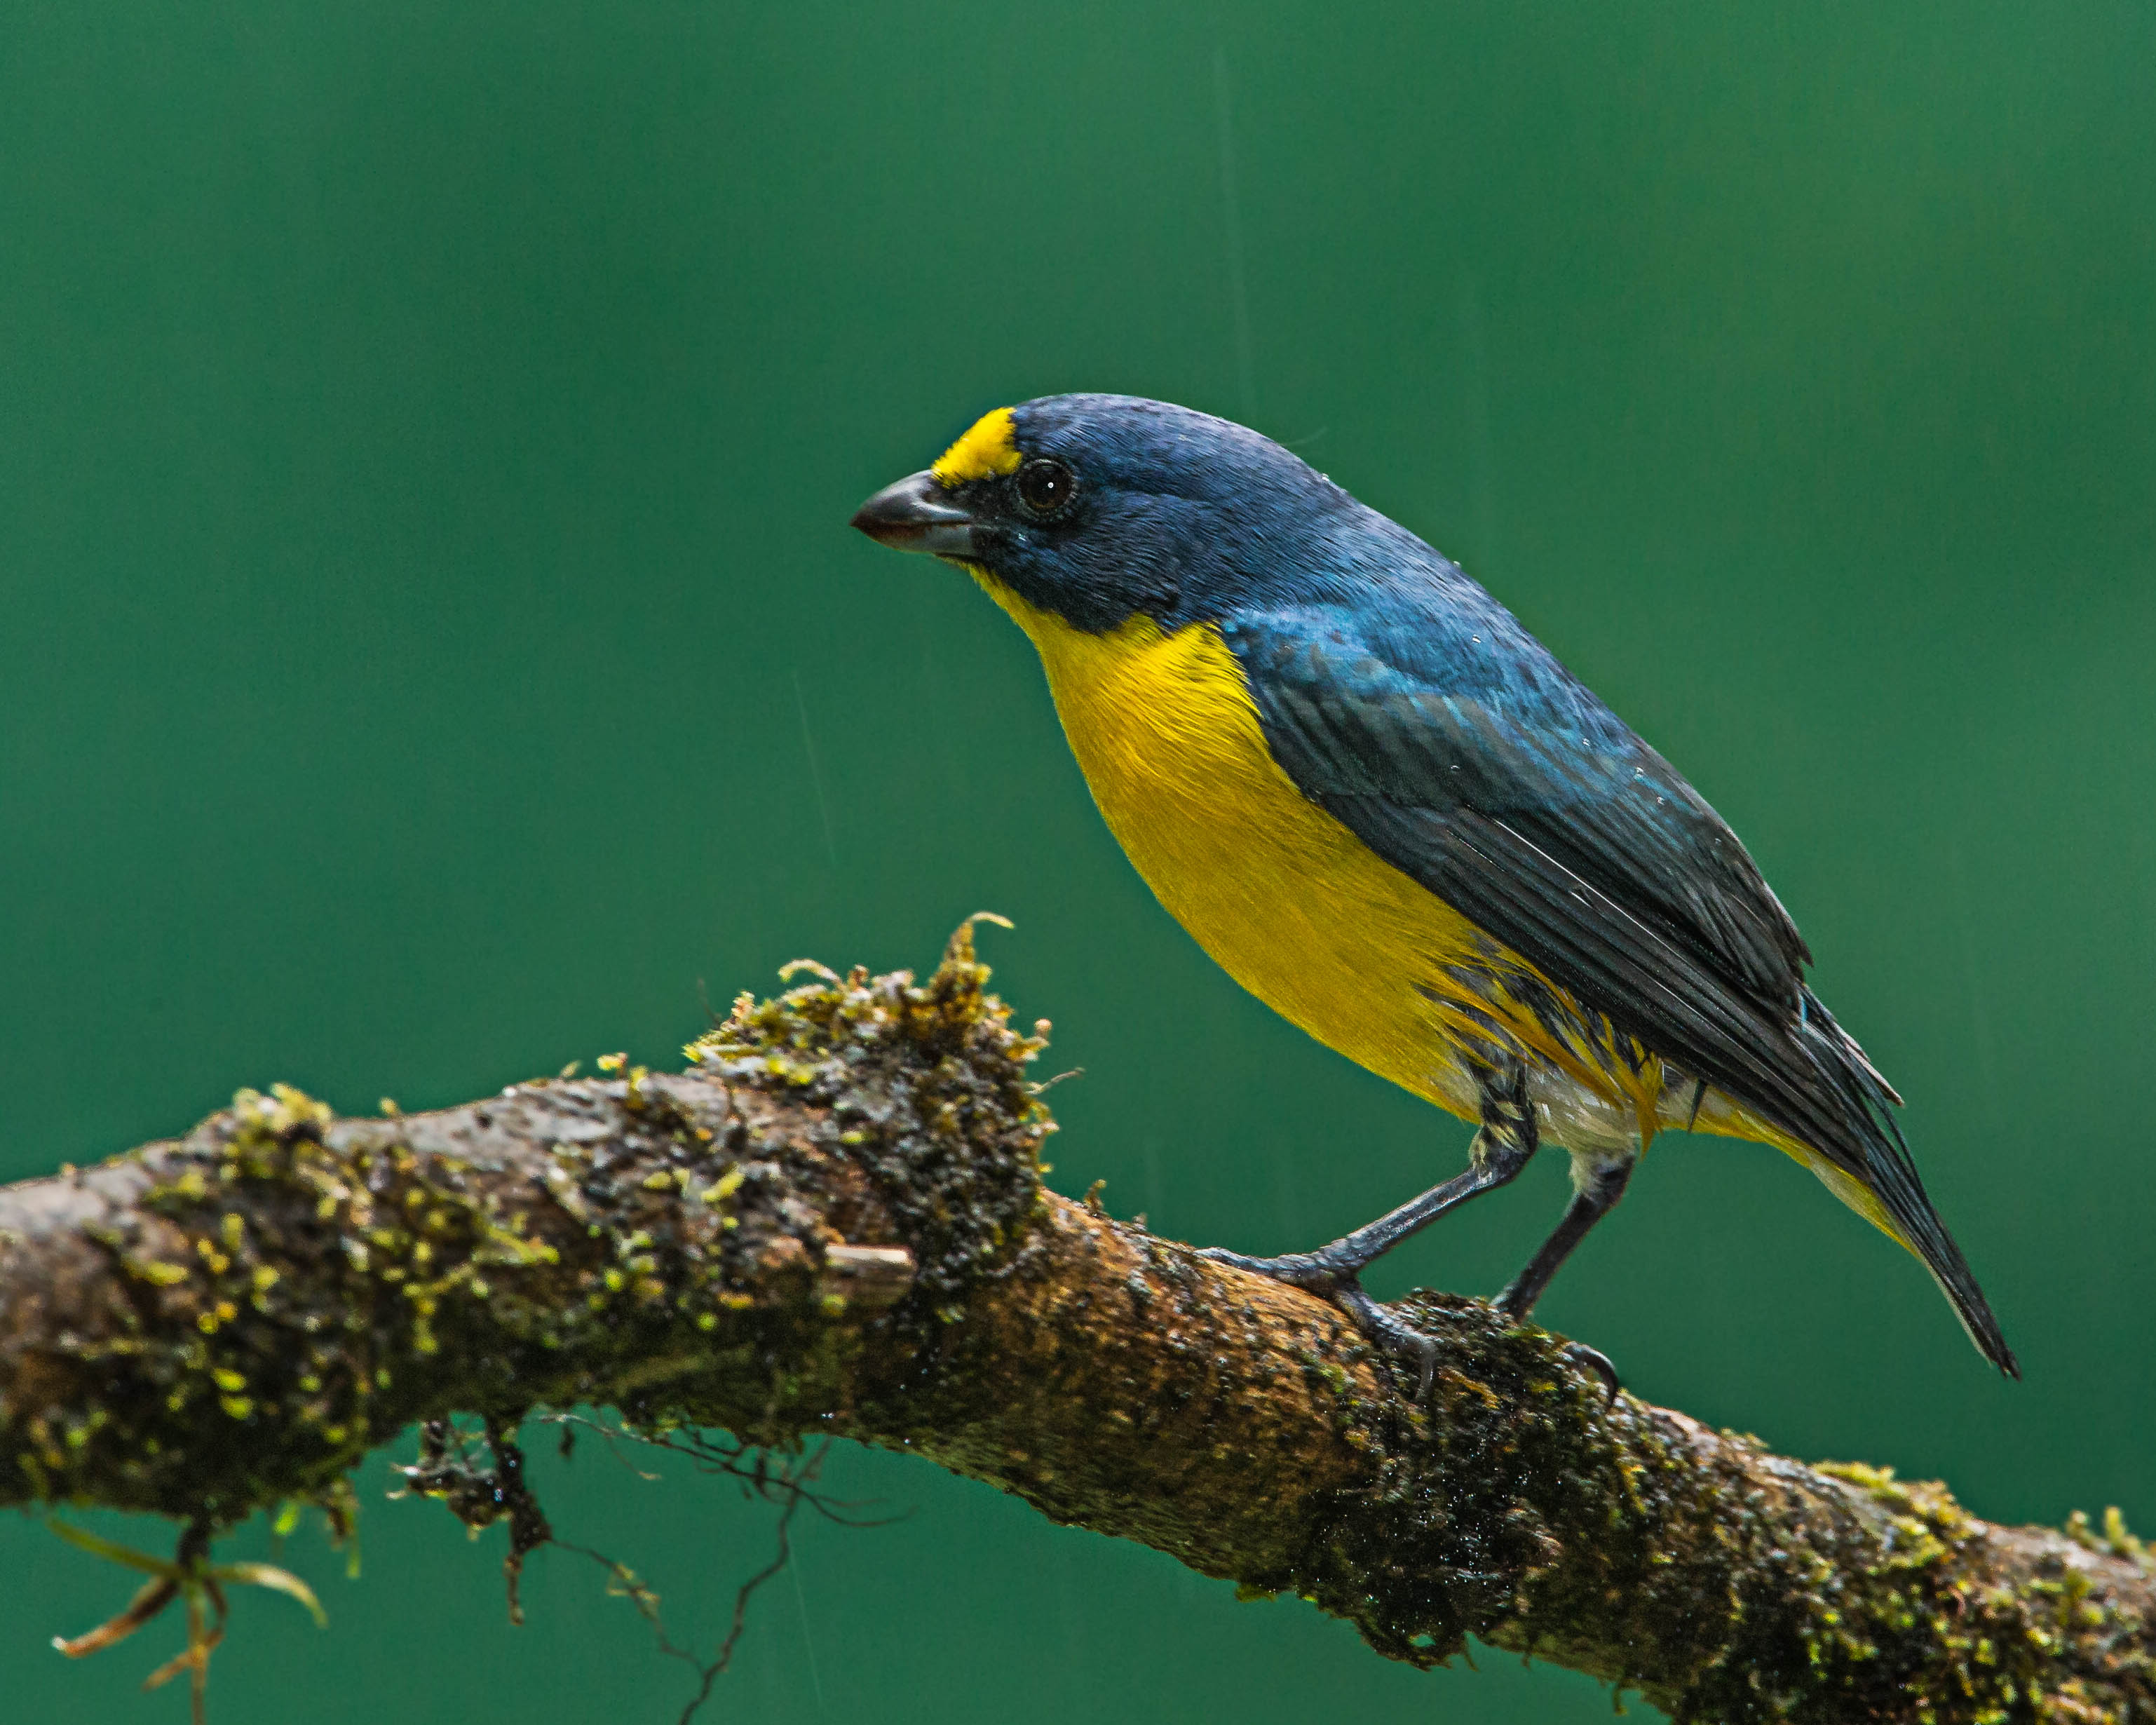
nature, branch, bird, wildlife, beak, yellow, robin, fauna, vertebrate, finch, blackbird, andymorffew, morffew, naturethroughthelens, euphonia, costarica, yellowthroatedeuphonia, old world flycatcher, perching bird, eurasian golden oriole